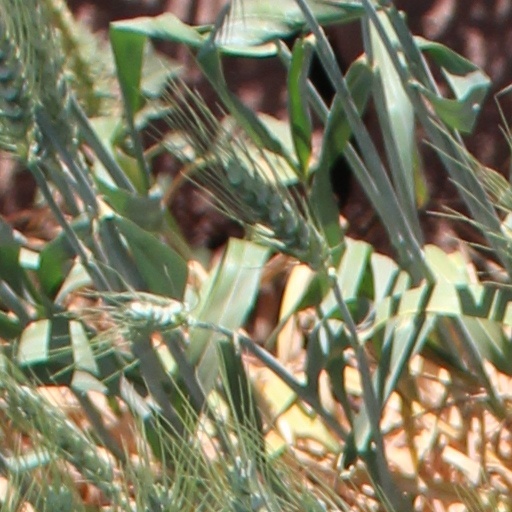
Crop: wheat